Holloway Road

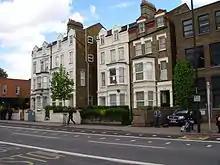
726–732 Holloway Road – the location of the fictional Brickfield Terrace in "Diary of a Nobody"

Holloway Road station opened with the Piccadilly line in 1906, next door to an existing Great Northern Railway main line station built in 1852. The main line station closed in 1915. Although Holloway Road is the nearest station to the Emirates Stadium, trains do not stop here on match days due to concerns about overcrowding.